Systems art

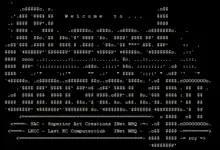
Newskool ASCII art Screenshot

Systemic Painting, according to Auping (1989), "was the title of a highly influential exhibition at the Guggenheim Museum in 1966 assembled and introduction written by Lawrence Alloway as curator. The show contained numerous works that many critics today would consider part of the Minimal art". In the catalogue, Alloway noted that "...paintings, such as those in this exhibition are not, as has been often claimed, impersonal. The personal is not expunged by using a neat technique: anonymity is not a consequence of highly finishing a painting". The term "Systemic Painting" later came to refer to artists who employ systems to make a number of aesthetic decisions before commencing to paint.